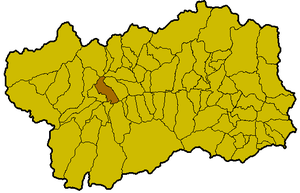
Saint-Pierre est une commune italienne de la Vallée d'Aoste.